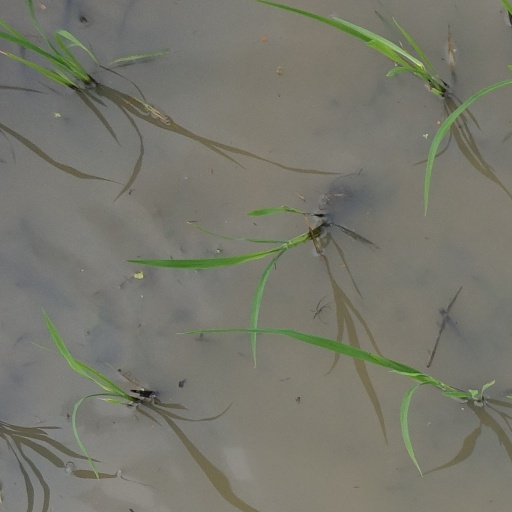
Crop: rice